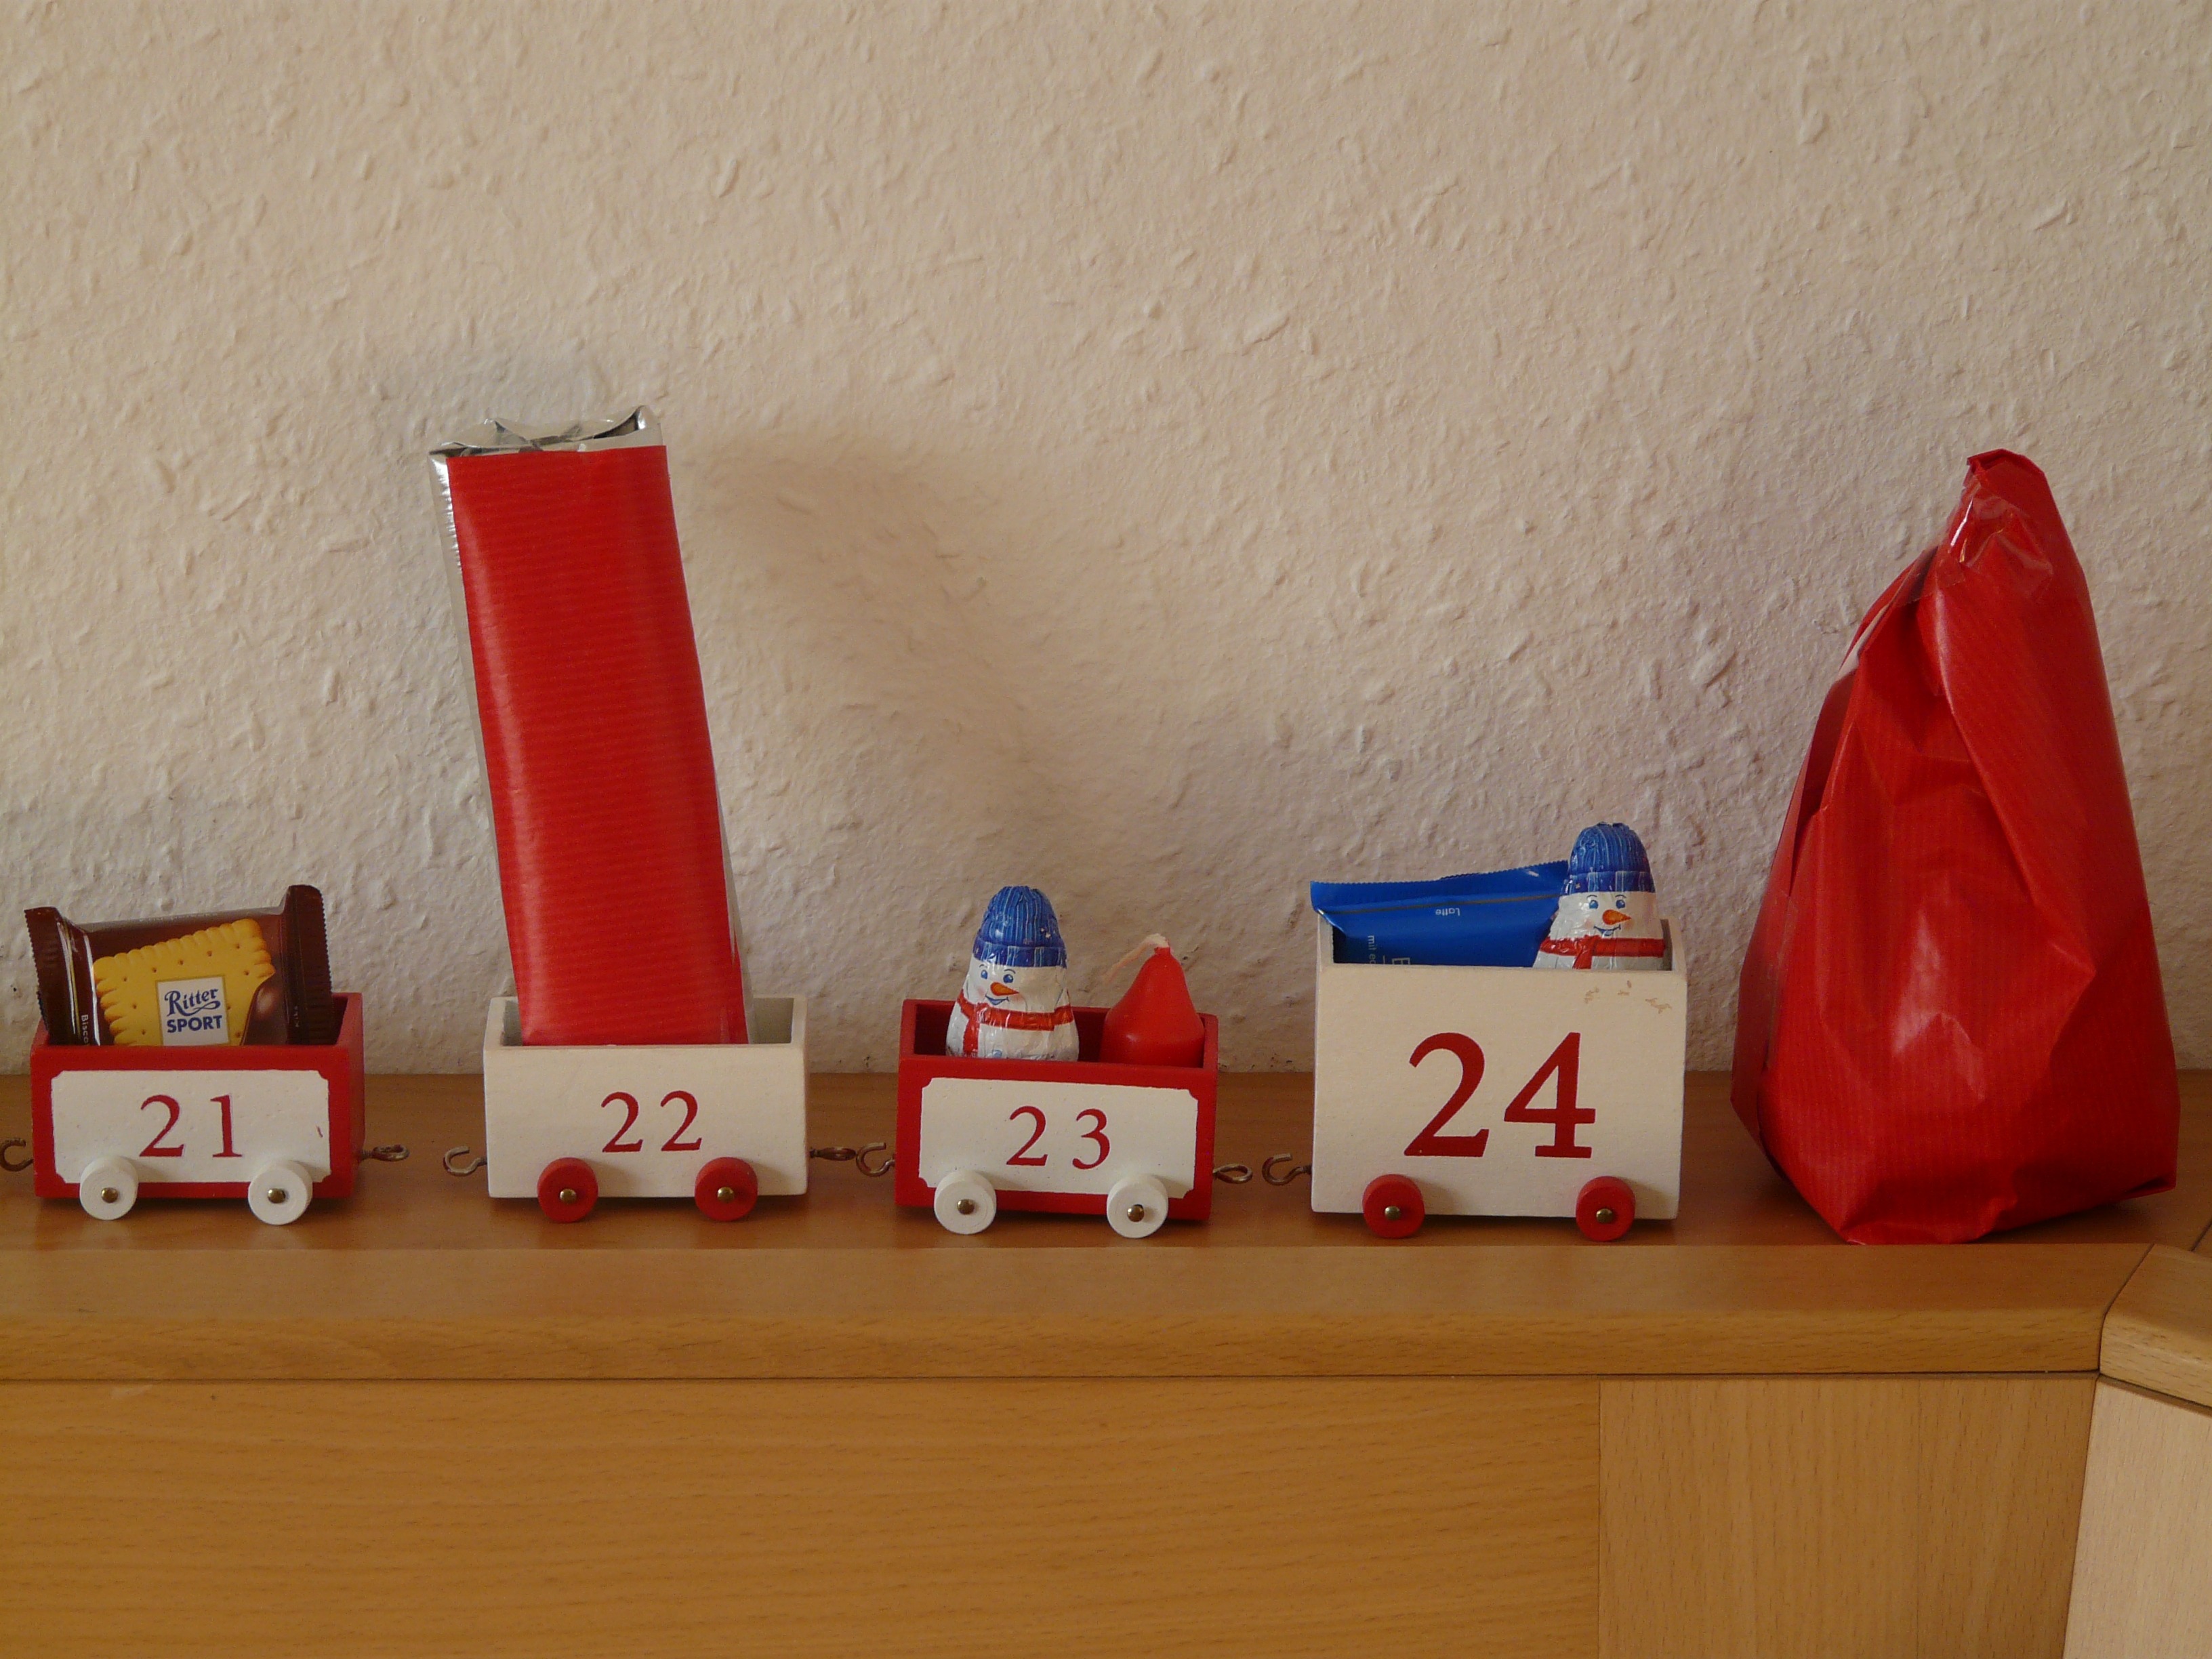
train, red, christmas, advent, gifts, shape, packed, nicholas, surprise, wooden train, wagons, advent calendar